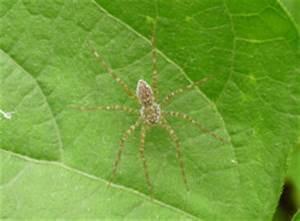
spider